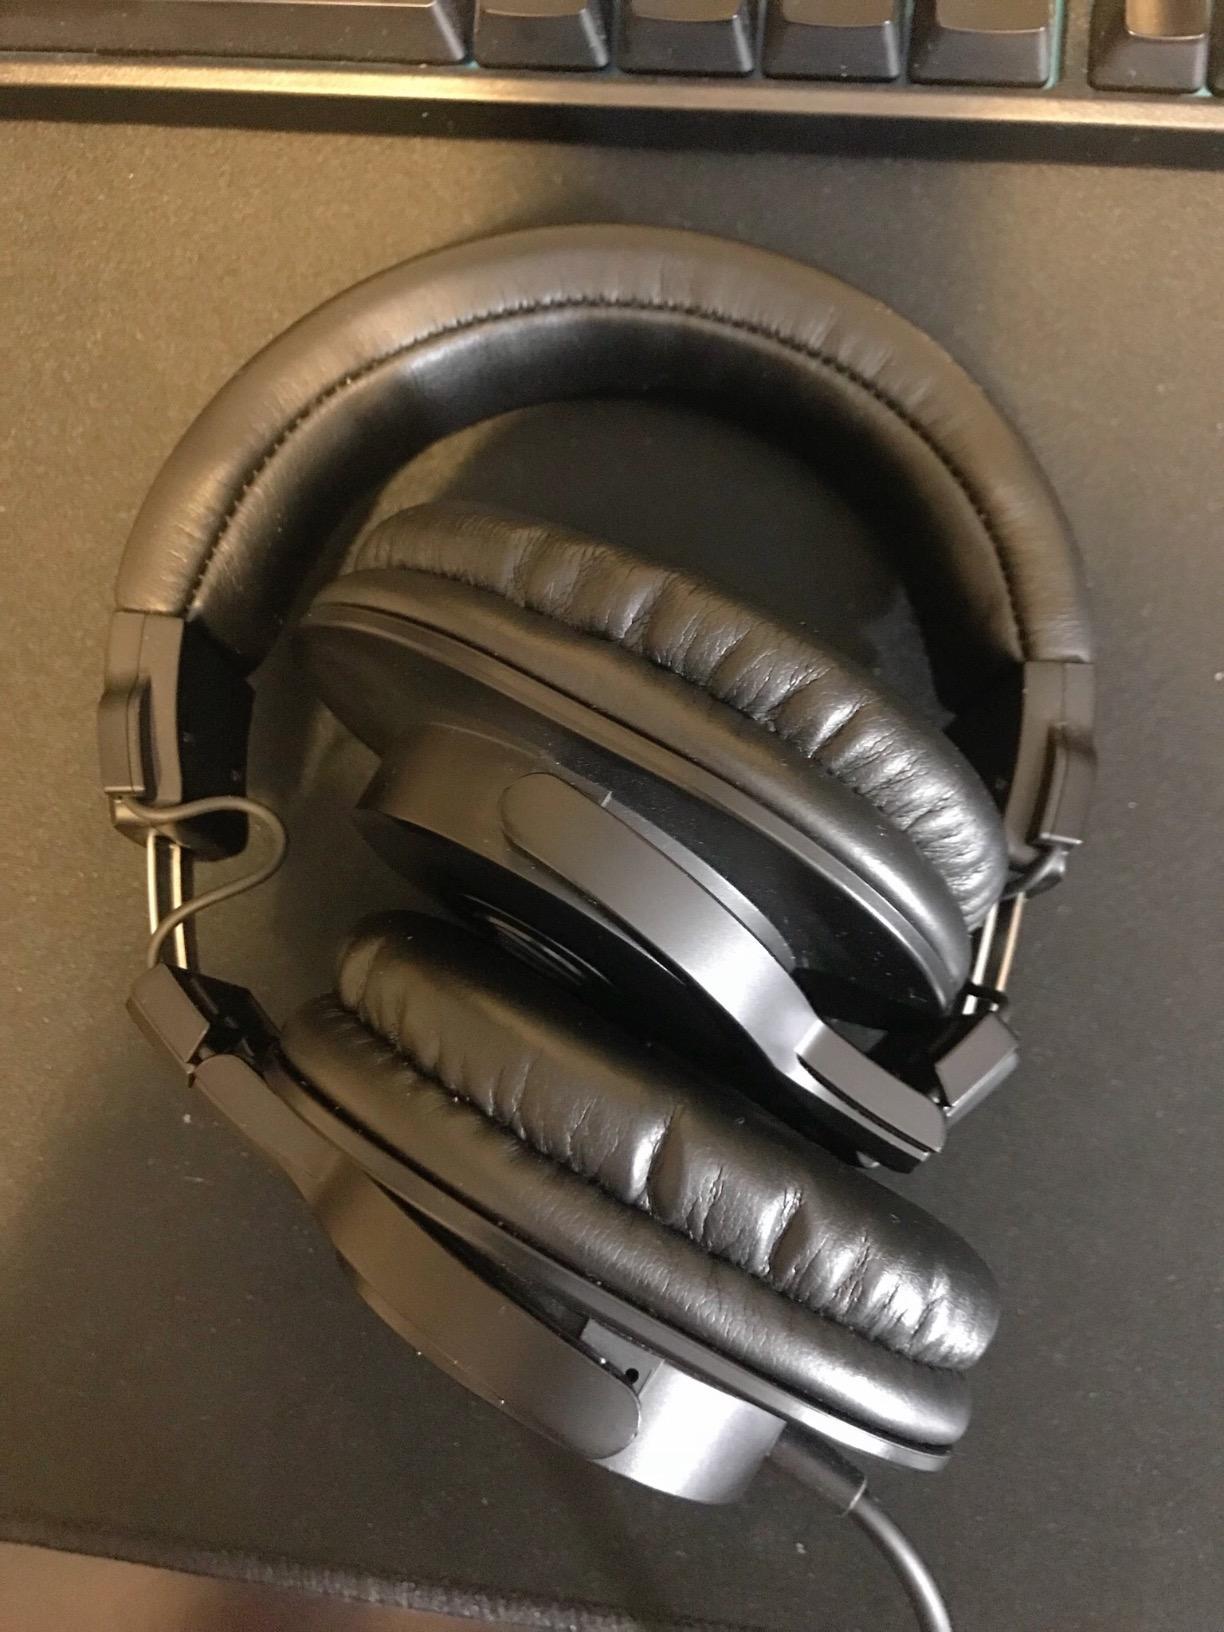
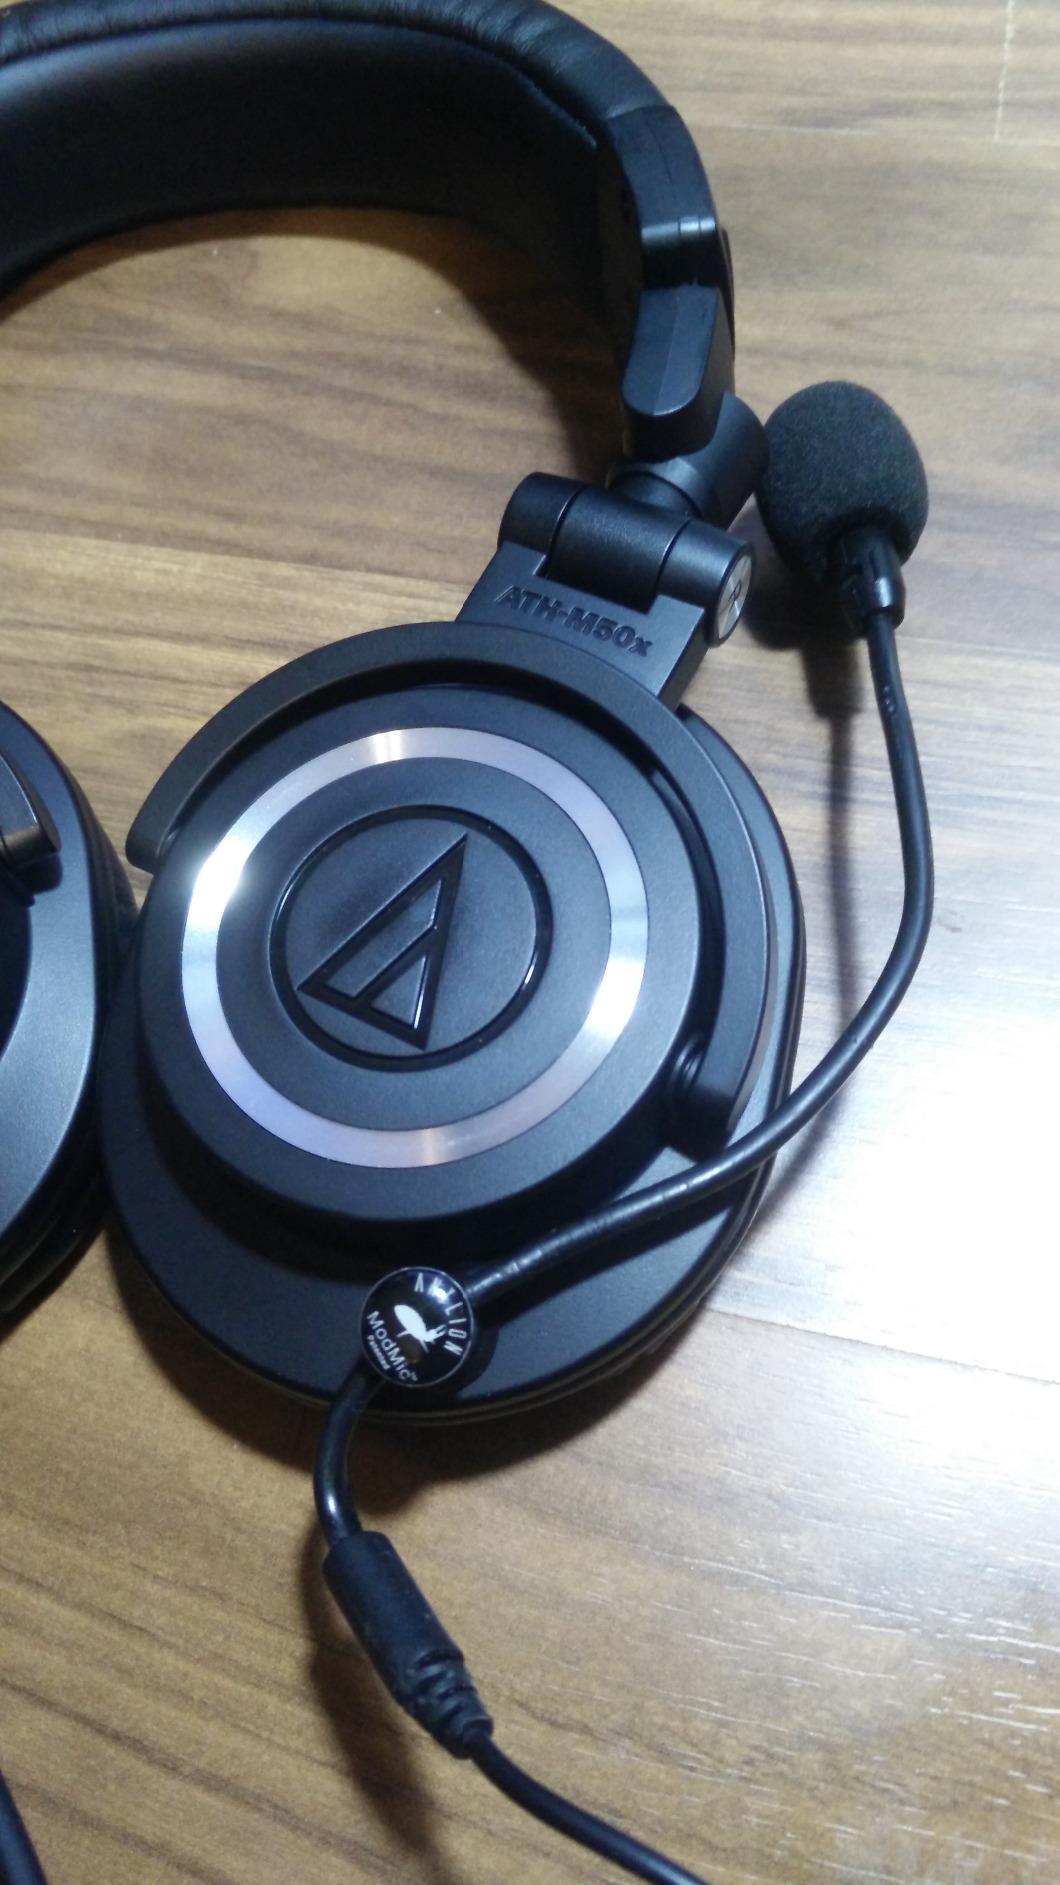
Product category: headphones
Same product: no